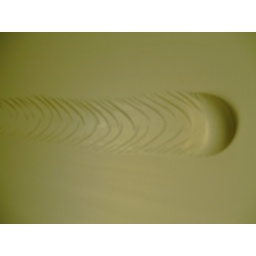
wall in classroom